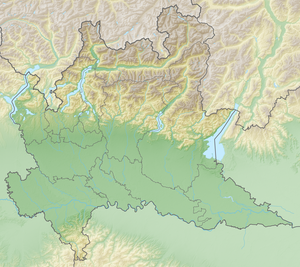
Maresana est le nom d'une colline qui culmine à 546 mètres d'altitude, située sur la commune de Ponteranica de la province de Bergame en Lombardie.
La bataille du pont de Lodi oppose, le 10 mai 1796, l’armée d'Italie du général Bonaparte aux armées coalisées commandées par le général Sebottendorf, pour la prise du pont de Lodi sur l’Adda. Elle conclut de manière victorieuse la deuxième partie de la campagne d’Italie.
Le piz Varuna est un sommet des Alpes, à cheval entre le canton des Grisons en Suisse et la Lombardie en Italie.
Le Lac de Garlate est un lac italien d'une superficie de 4,64 km² qui se trouve dans la province de Lecco en Lombardie.
La bataille de Montebello a eu lieu le 9 juin 1800 près de Montebello en Lombardie. Elle opposa l'avant-garde de l'armée française, commandée par le lieutenant-général Lannes, aux troupes autrichiennes, dirigées par le feldmarschall adjoint Ott.